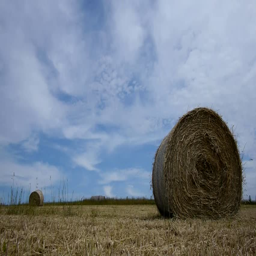
person on a farm with moving clouds